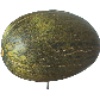
Label: Melon Piel de Sapo 1